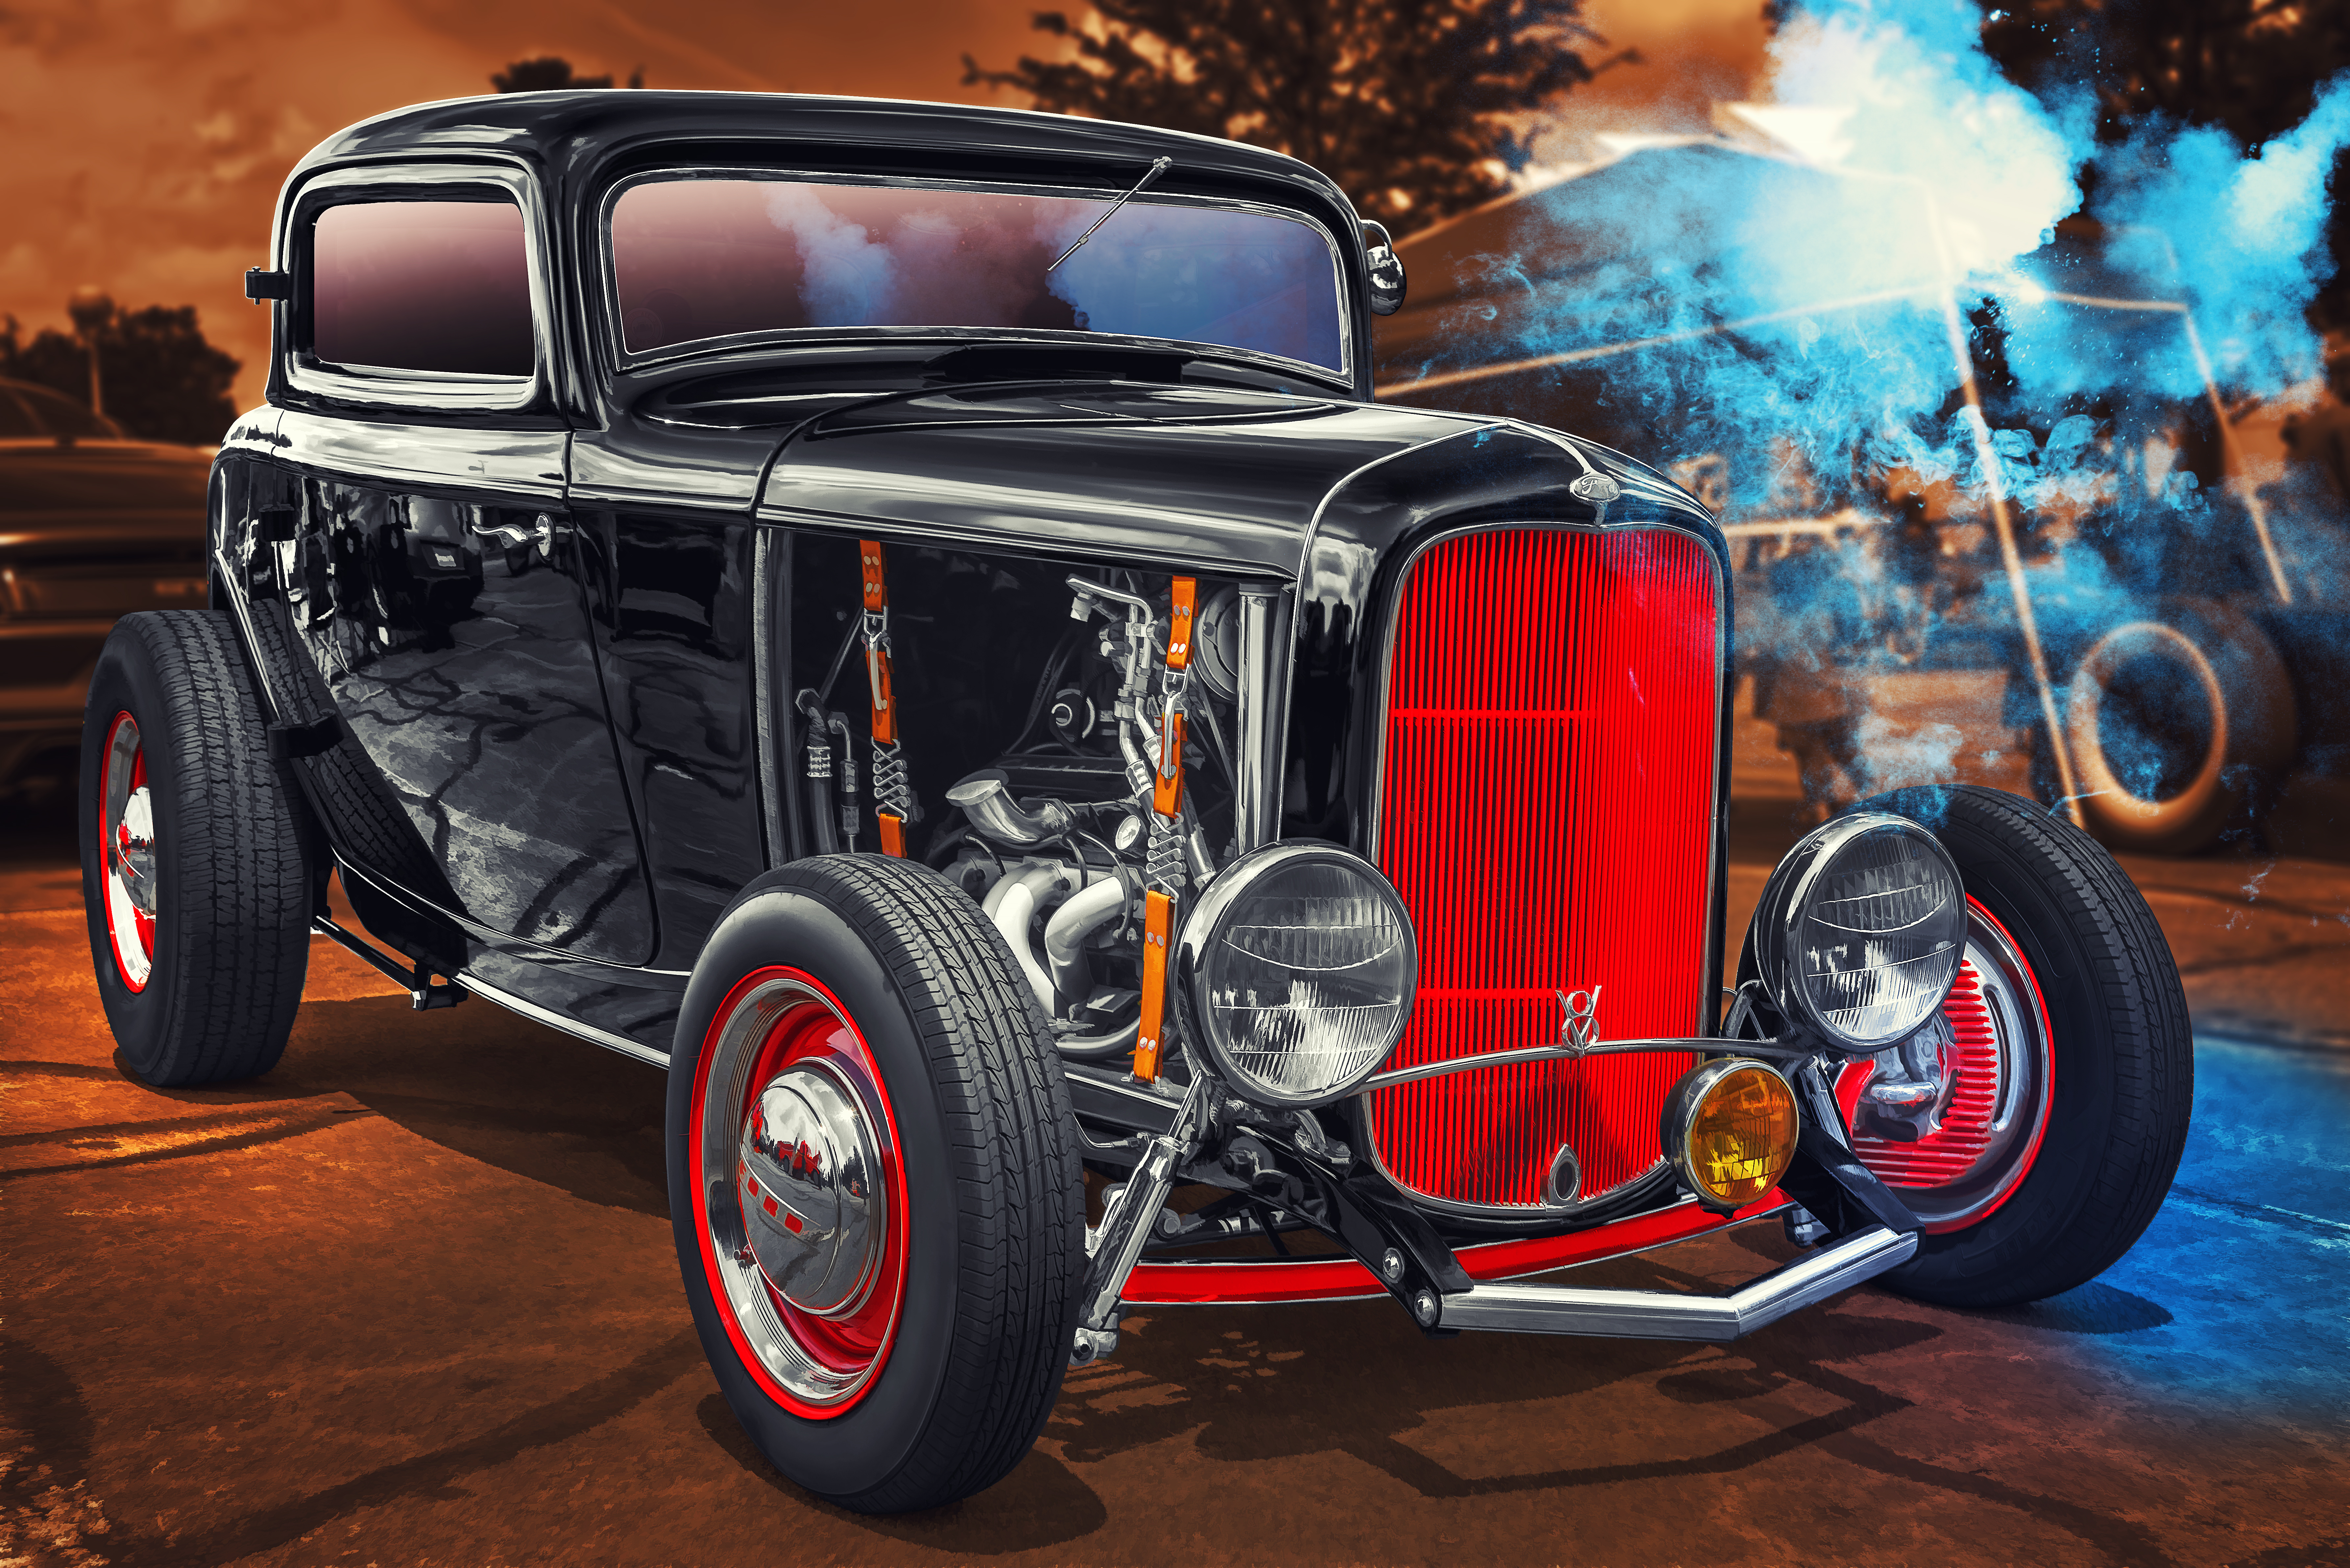
american, classic, car, antique auto, Antique Automobile, antique car, auto, automotive photography, Automotive Portrait, Black Hot Rod, car engine, Car Lifestyle, car photography, classic auto, motor vehicle, vehicle, automotive design, hot rod, custom car, vintage car, automotive wheel system, automotive exterior, wheel